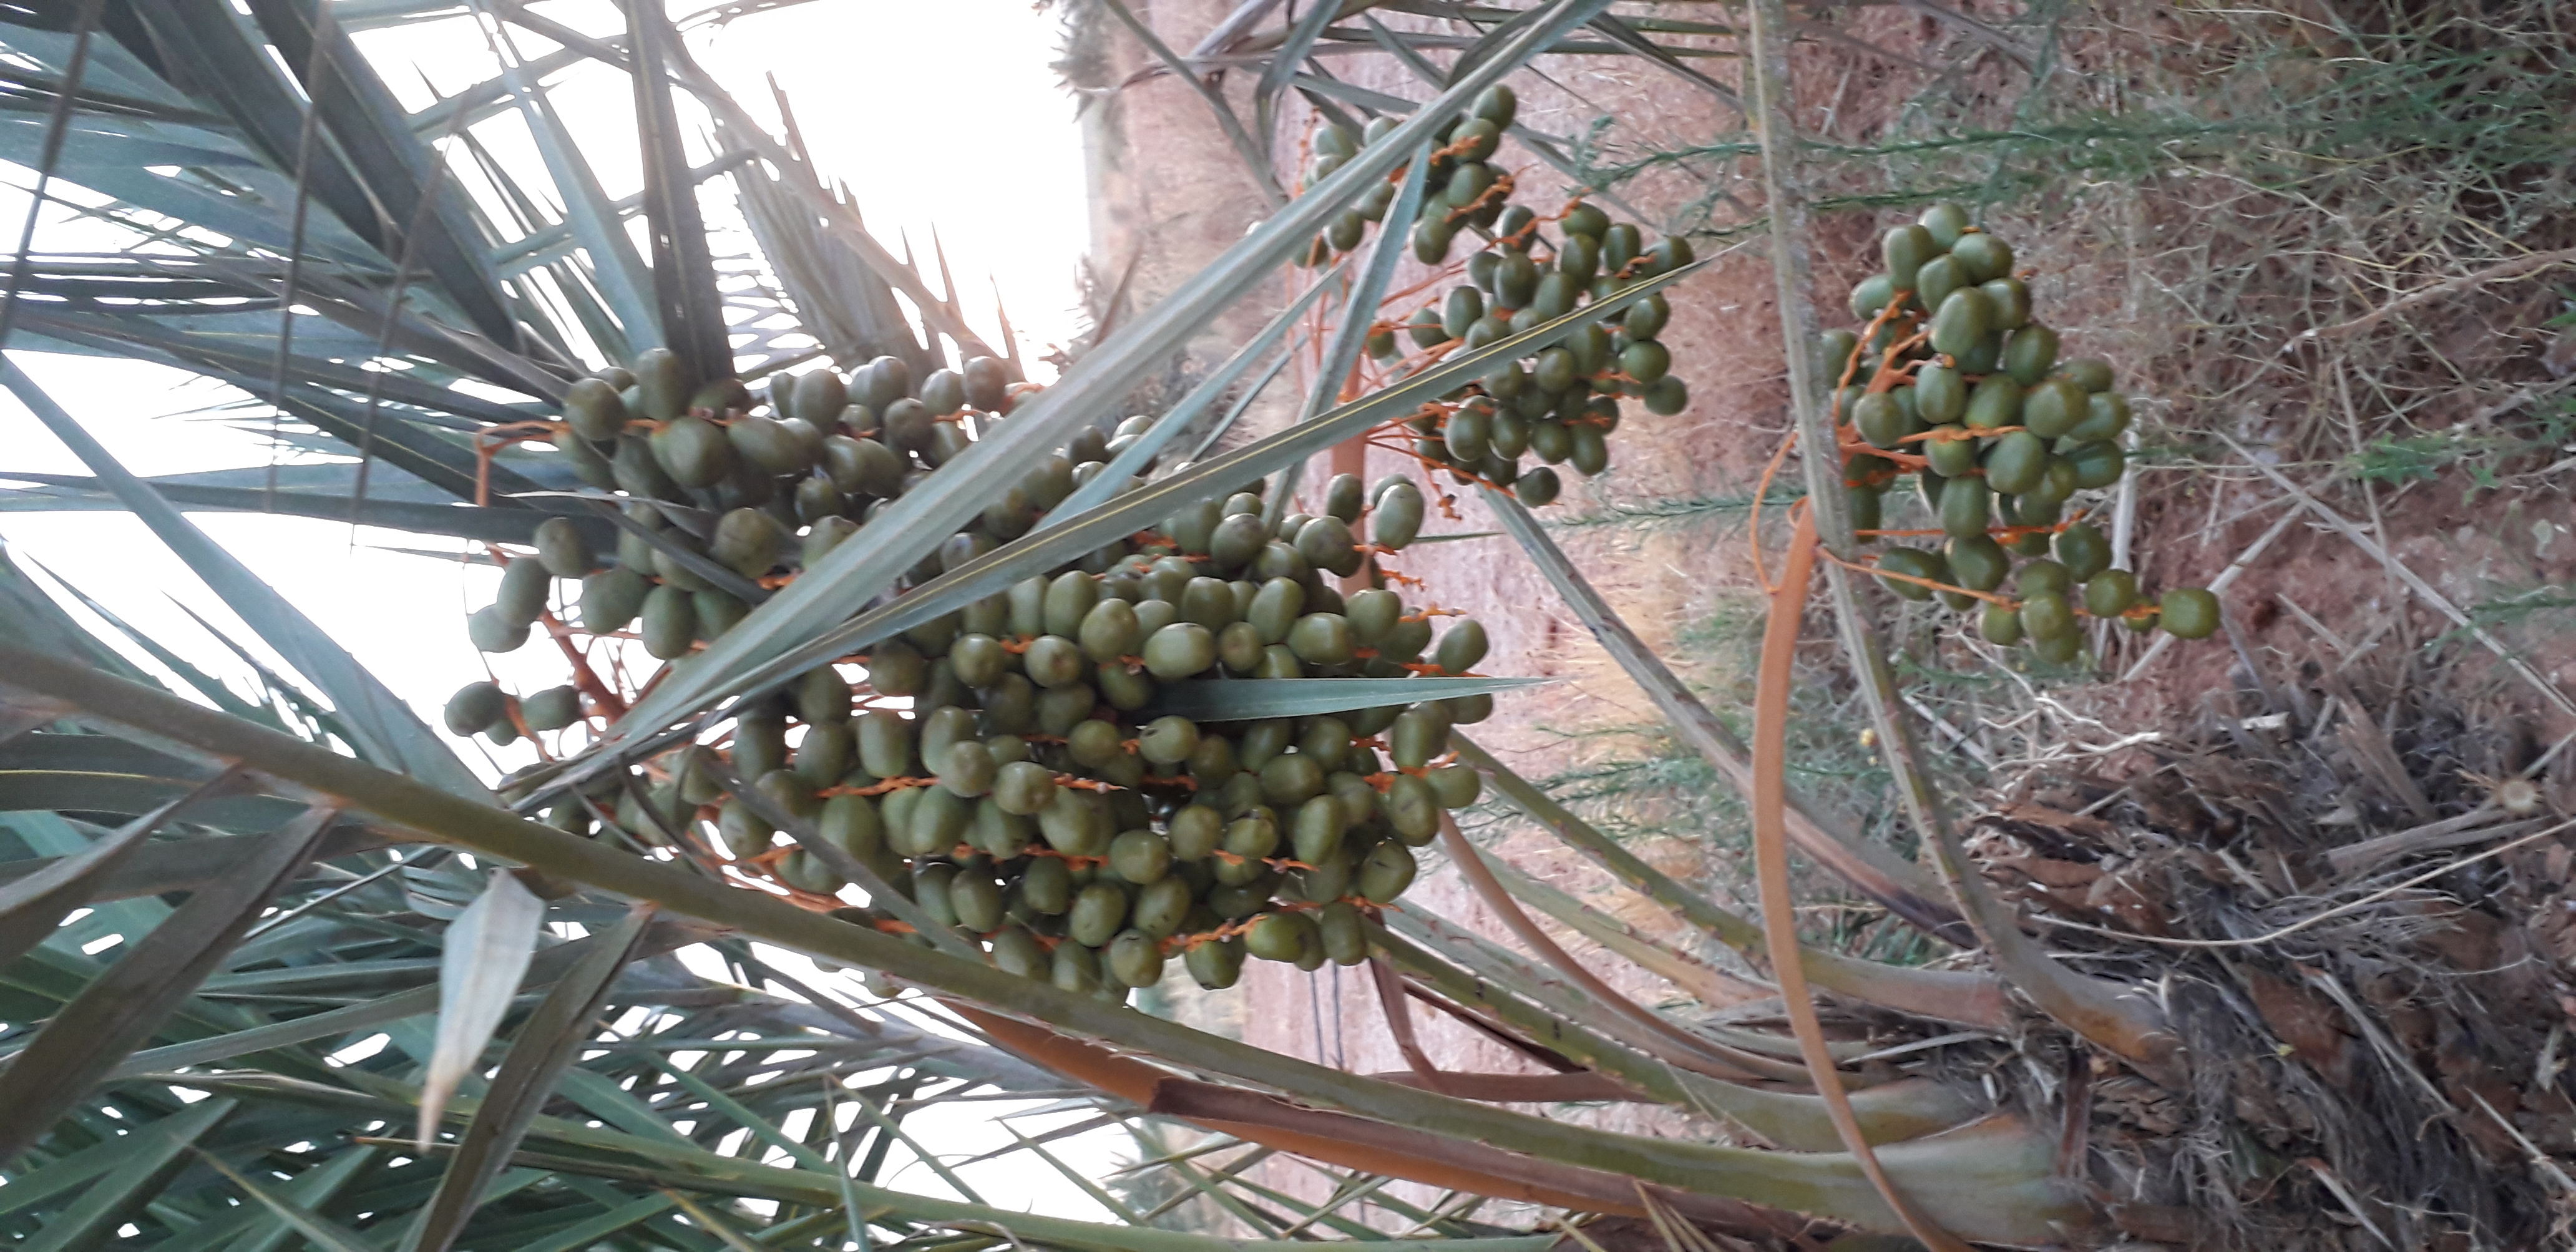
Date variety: Boufagous